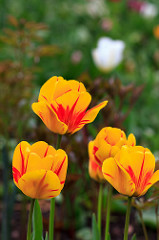
Flower: tulip